Bushwacker (cocktail)

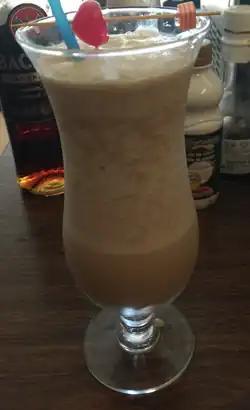
Homemade Bushwacker

The Bushwacker is a cocktail invented in 1975 at the Ship's Store, Sapphire Pub at Sapphire Village in St. Thomas, US Virgin Islands. It is similar to a creamy, chocolate piña colada. The original recipe called for Vodka, Kahlua, Dark Crème de Cacao, Coco Lopez (cream of coconut), a splash of Triple sec and milk that's spun in a blender with ice and topped with a grating of fresh nutmeg. However, the recipe now has as many variations as there are gin joints or bartenders. The quantity of vodka or rum, which lends the drink most of its alcohol, can be varied making the drink anywhere between 40% and 75% alcohol or it can be completely left out for a low-alcohol beverage. Fruit can also be added to the cocktail as another seasonal variation to an otherwise basic drink.